Paul Gösch

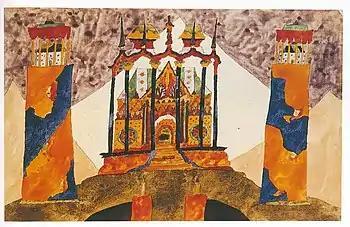
Fantasy Architecture

Gösch began a series of "fantasy architecture" plans and sketches in 1914. He had a psychotic episode in 1917, and was hospitalized until 1919. After his release he became associated with the November Group and the Arbeitsrat für Kunst and showed works in their exhibitions. He also was a member of the Glass Chain group. Gösch worked with Bruno Taut in Magdeburg on a 1920 restoration project; Taut published artwork and essays by Gösch in his Expressionist journal "Frühlicht" ("Daybreak" or "First Light").